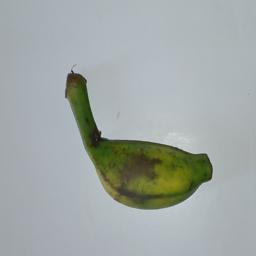
Banana variety: Champa Kola